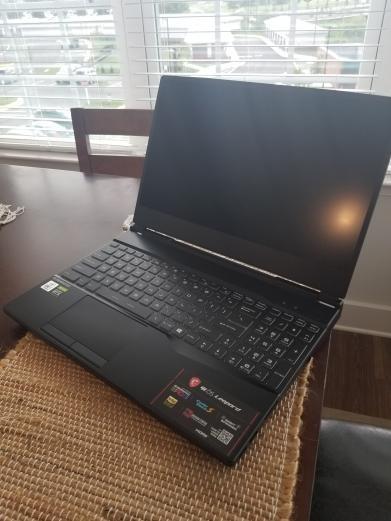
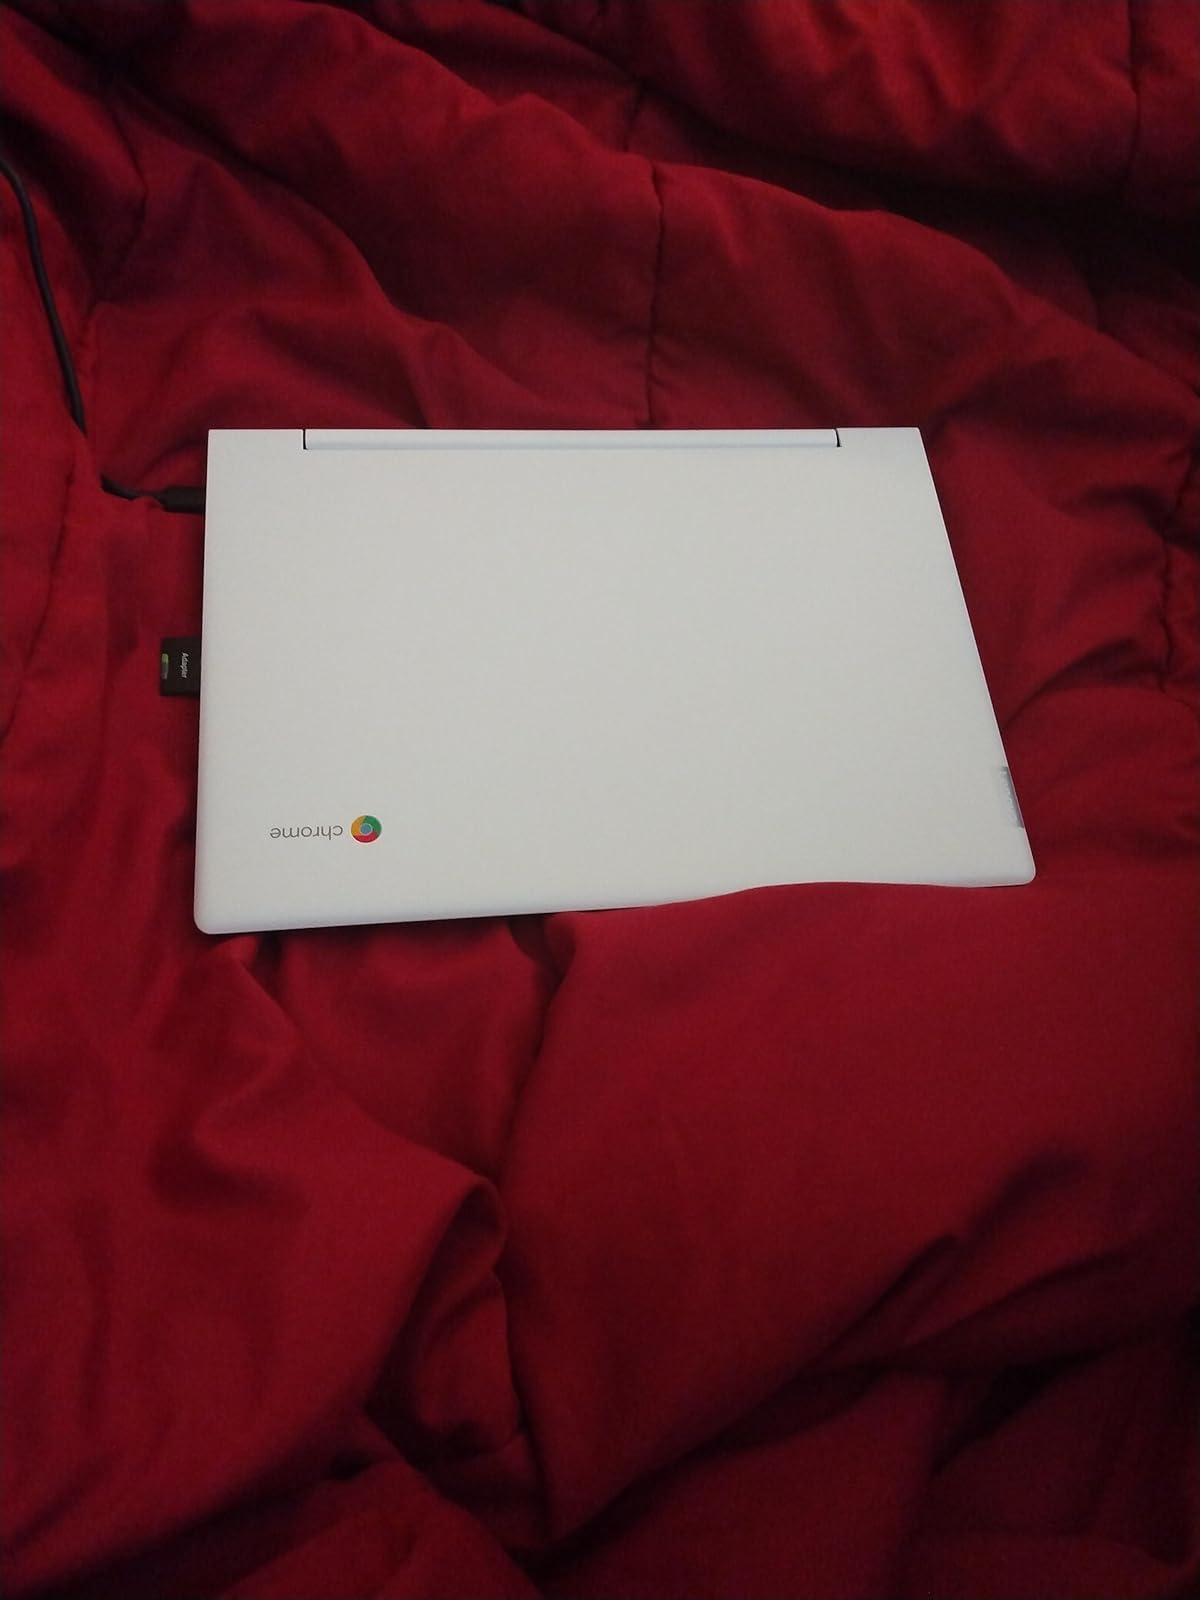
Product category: laptop
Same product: no